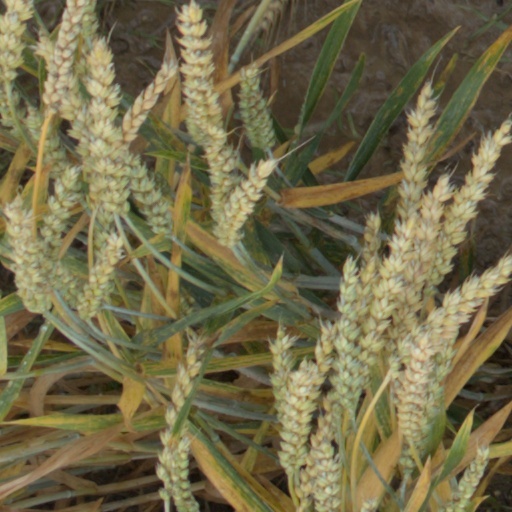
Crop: wheat